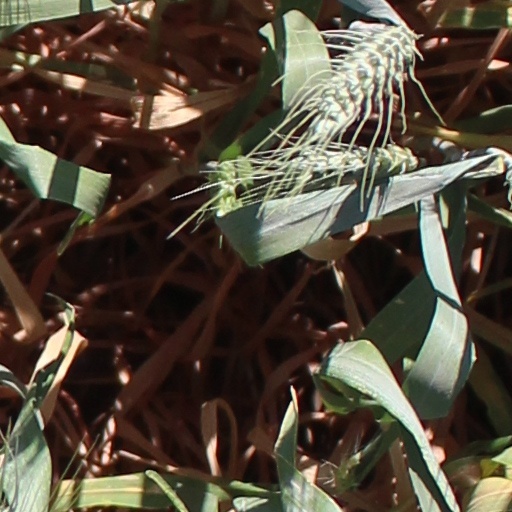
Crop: wheat